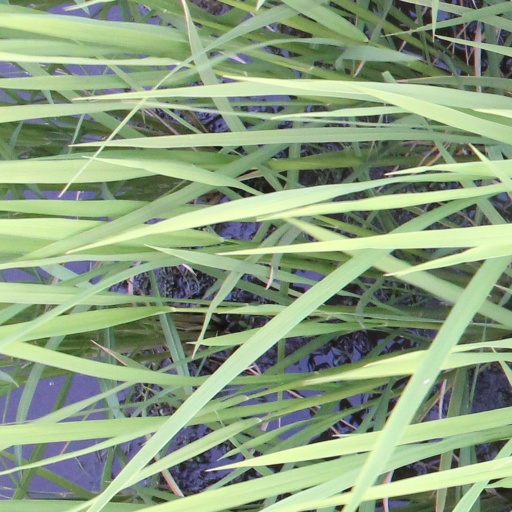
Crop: rice